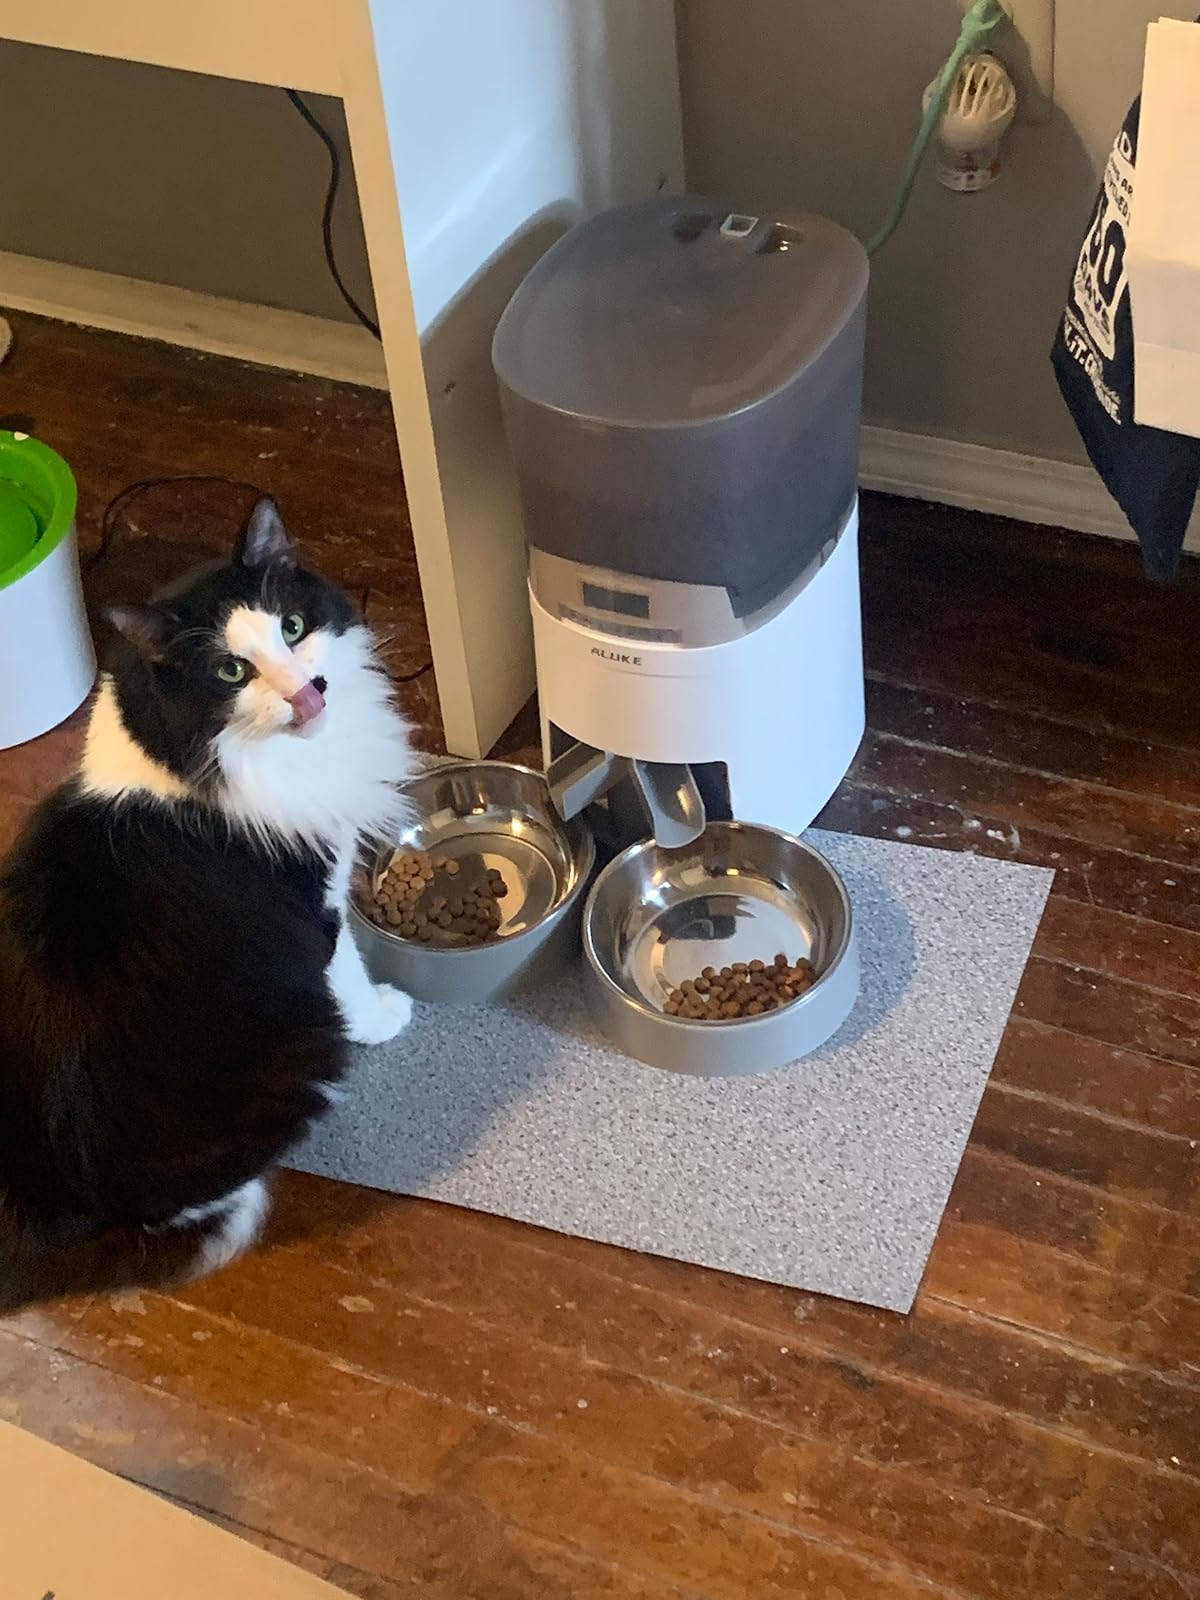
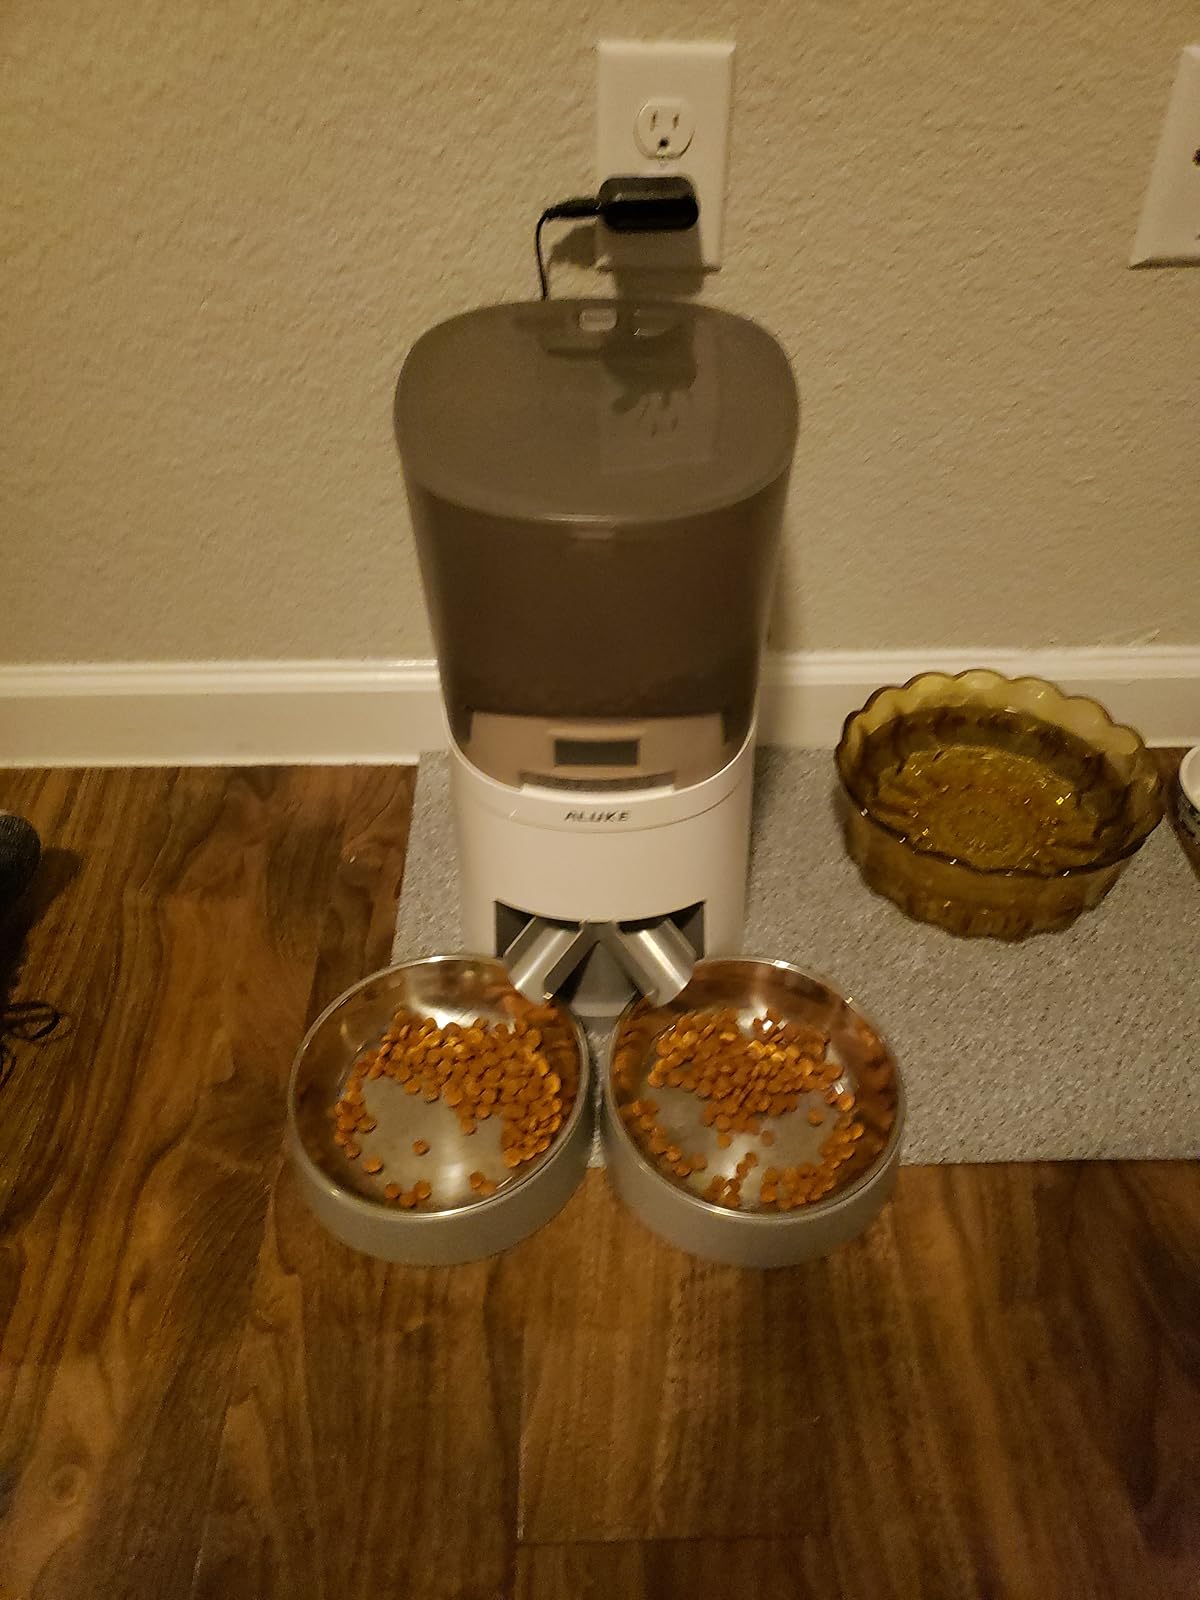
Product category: items_feeder
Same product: yes